Al-Hatab Square

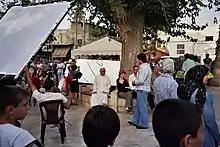
Film set on the renewed Al Hatab Square in 2005

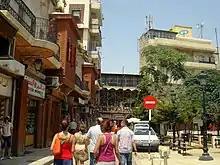

By 2011 Sahat al Hatab square, and the Jdeideh neighbourhood around it, had underdone a revitalisation process. It became home to many boutique hotels housed in historic buildings such as the Zamaria House, museums such as the Beit Ghazaleh and Beit Achiqbash, and number of noted restaurants that celebrated the local cuisine.